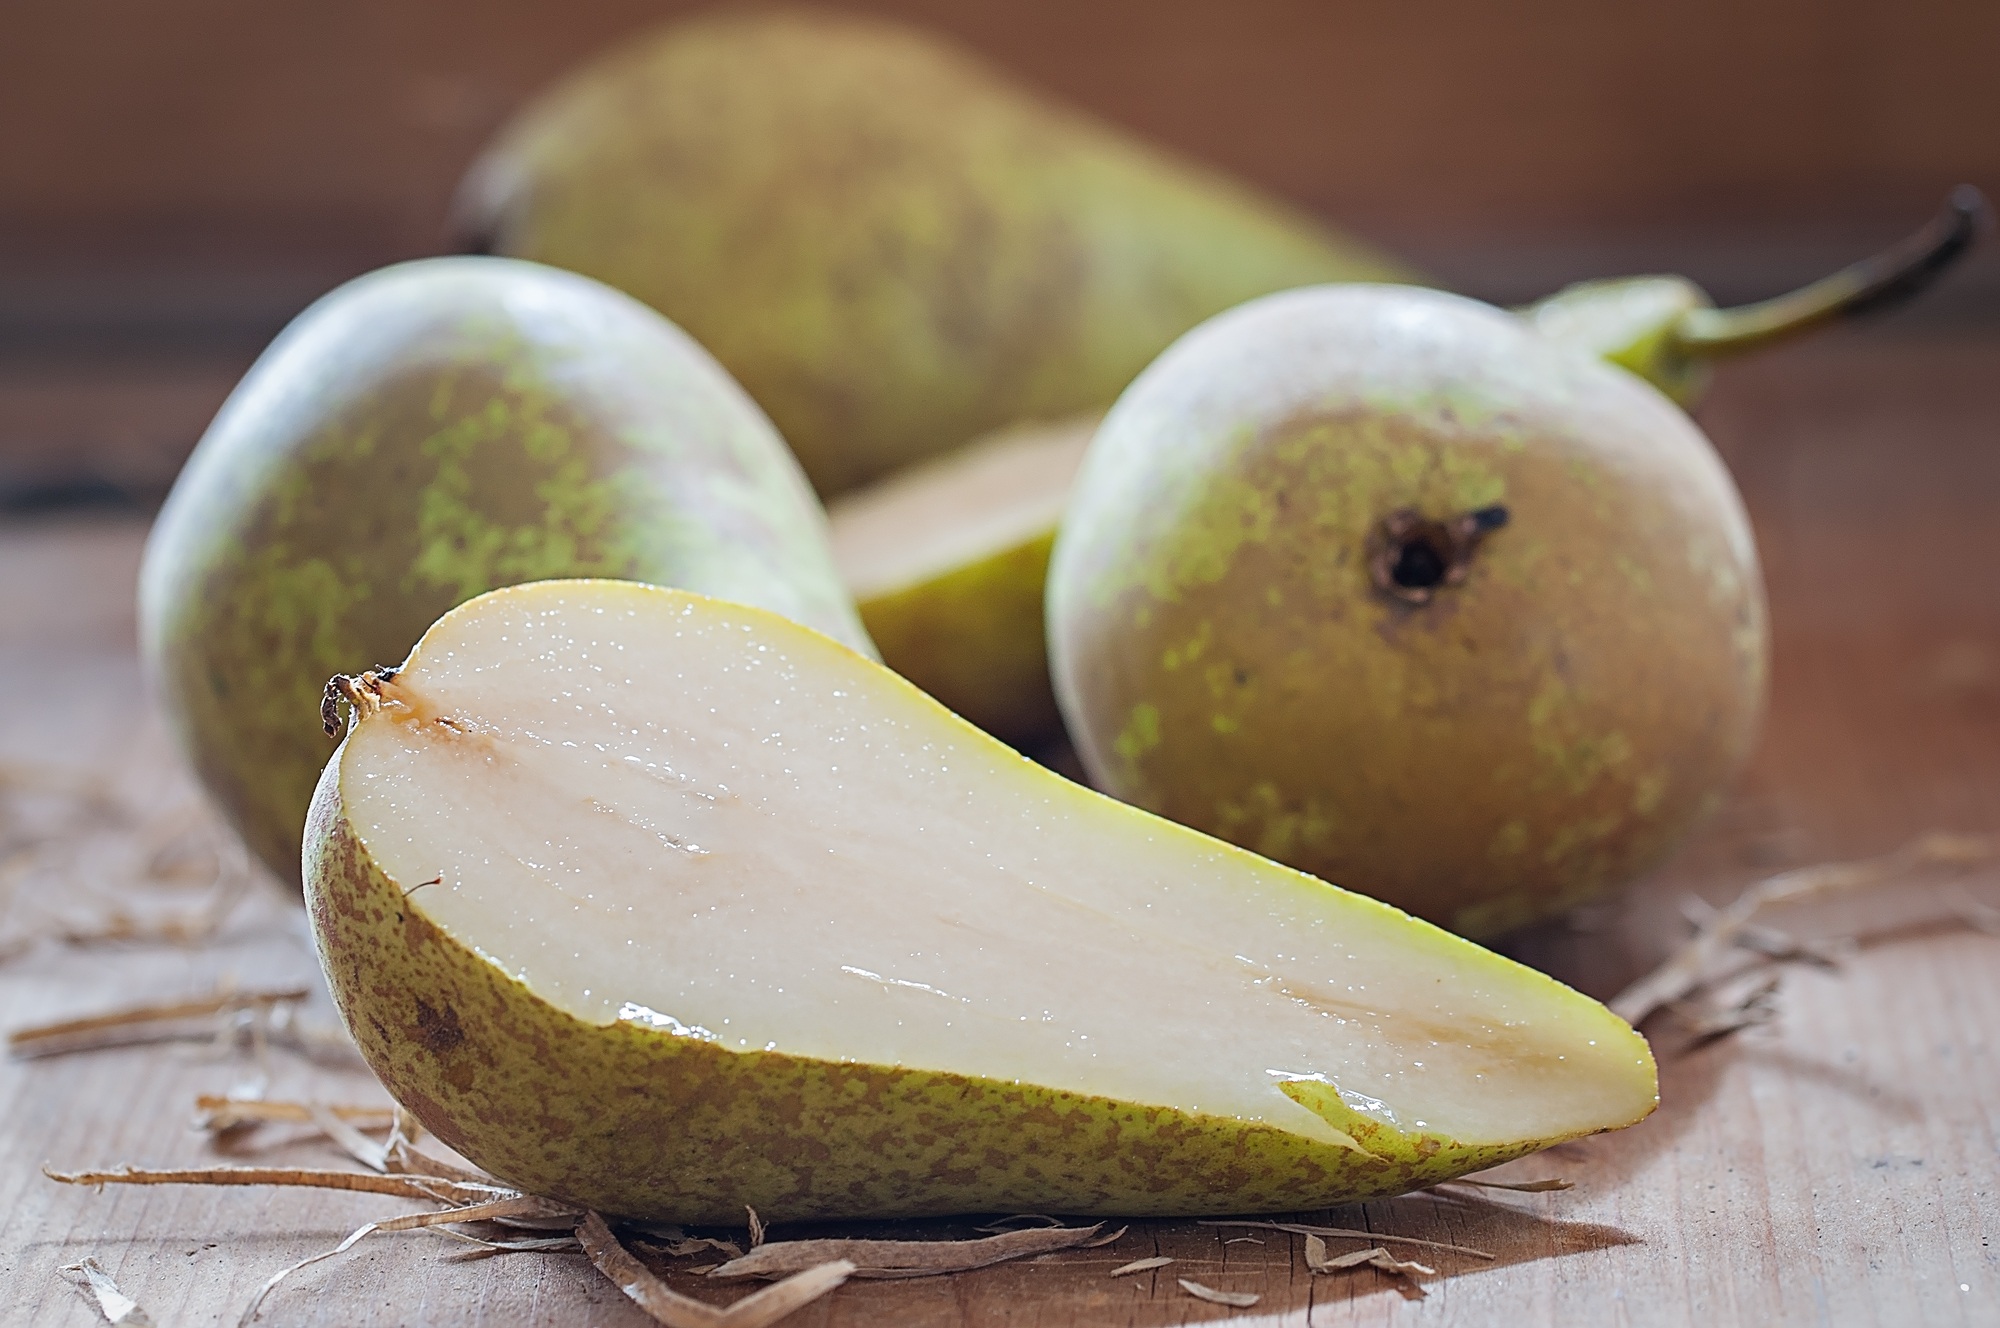
plant, fruit, food, produce, pear, juicy, close, coconut, nutrition, pears, vitamins, bless you, sliced, flowering plant, vitaminhaltig, cut in half, land plant